Orazio Comes

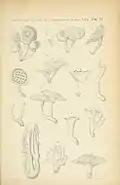
Comes Funghi del napolitano 1878 tav 6

In his works he studied the physiology and plant pathology of Neapolitan mushrooms and agricultural plants, such as beans and tobacco. From 1881, Comes began to deal with the cultivation of tobacco to improve industrial production and, starting from 1891, he emphasized the study and experimentation in that sector.